Krzysztof Tołwiński

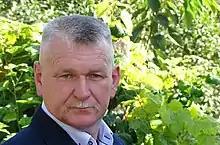
Krzysztof Tołwiński (2019)

Krzysztof Tołwiński (born 28 February 1968 in Siemiatycze) is a Polish agrarian politician, farmer, and former deputy minister of the treasury from September to November 2007.